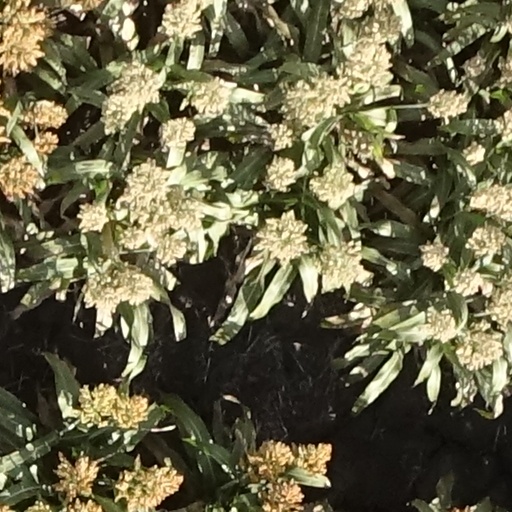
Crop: sorghum